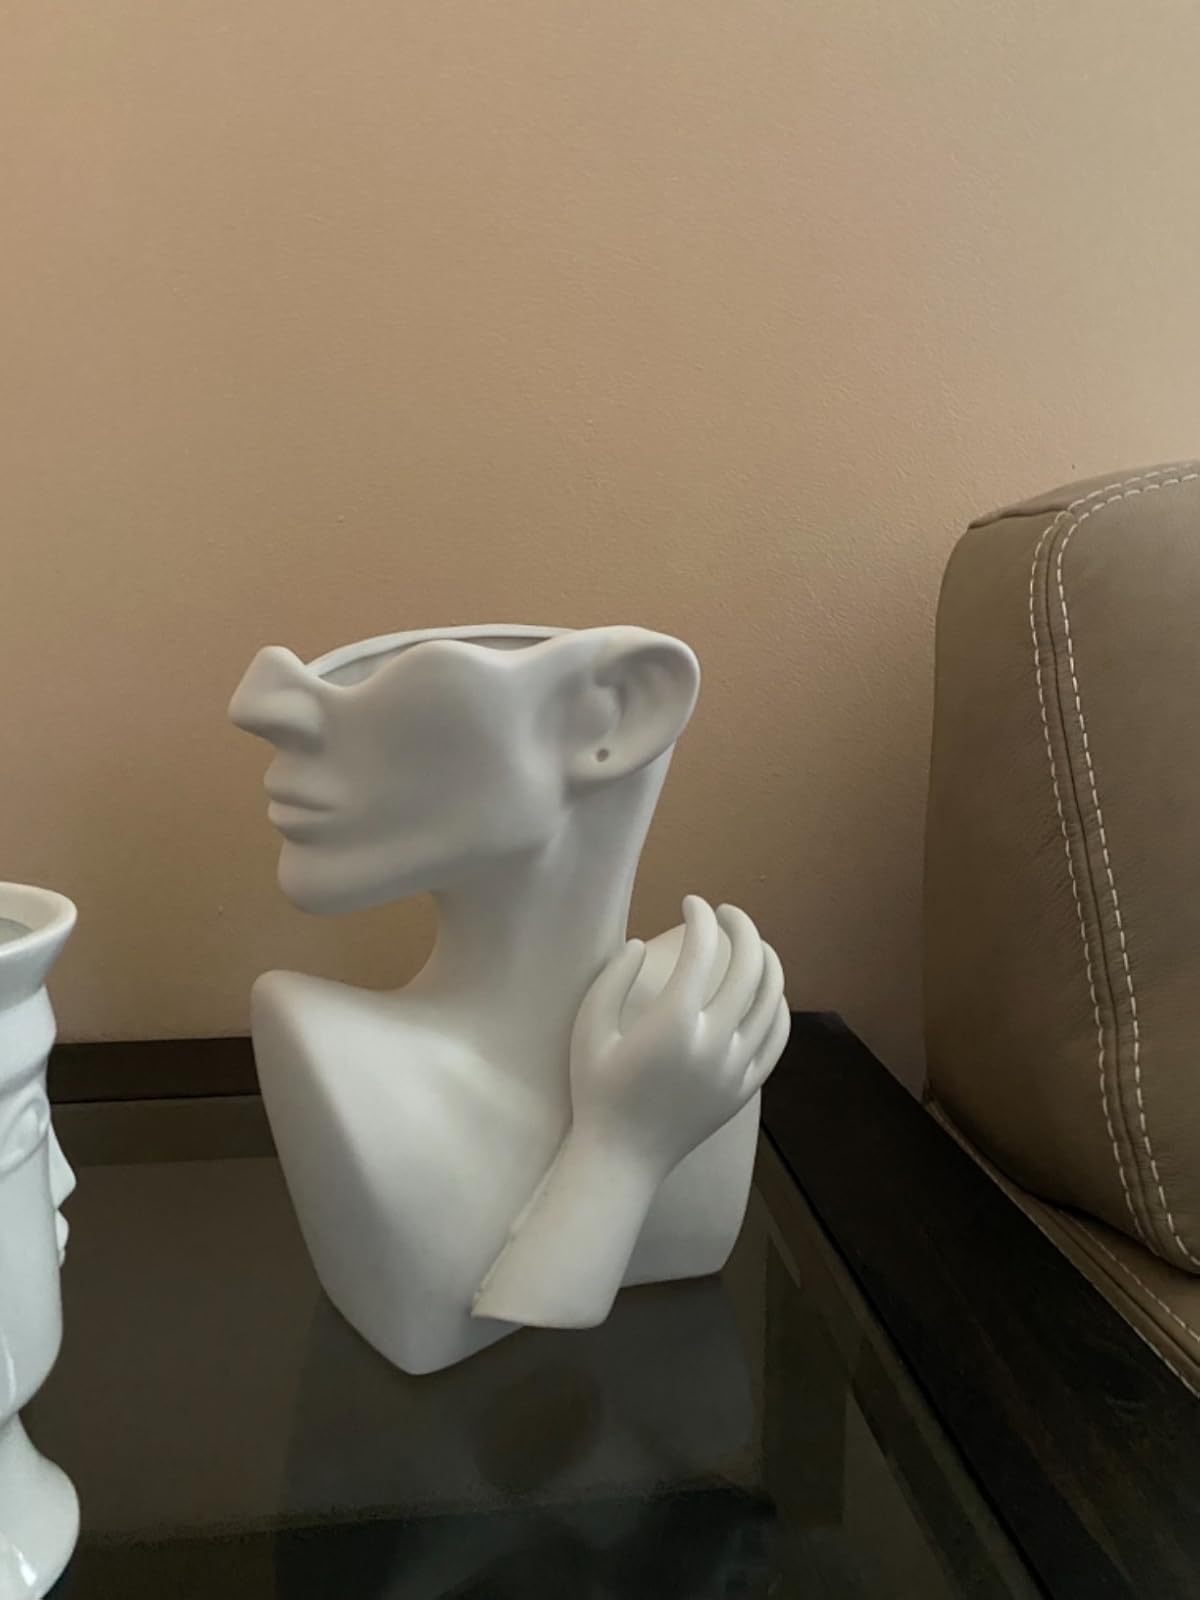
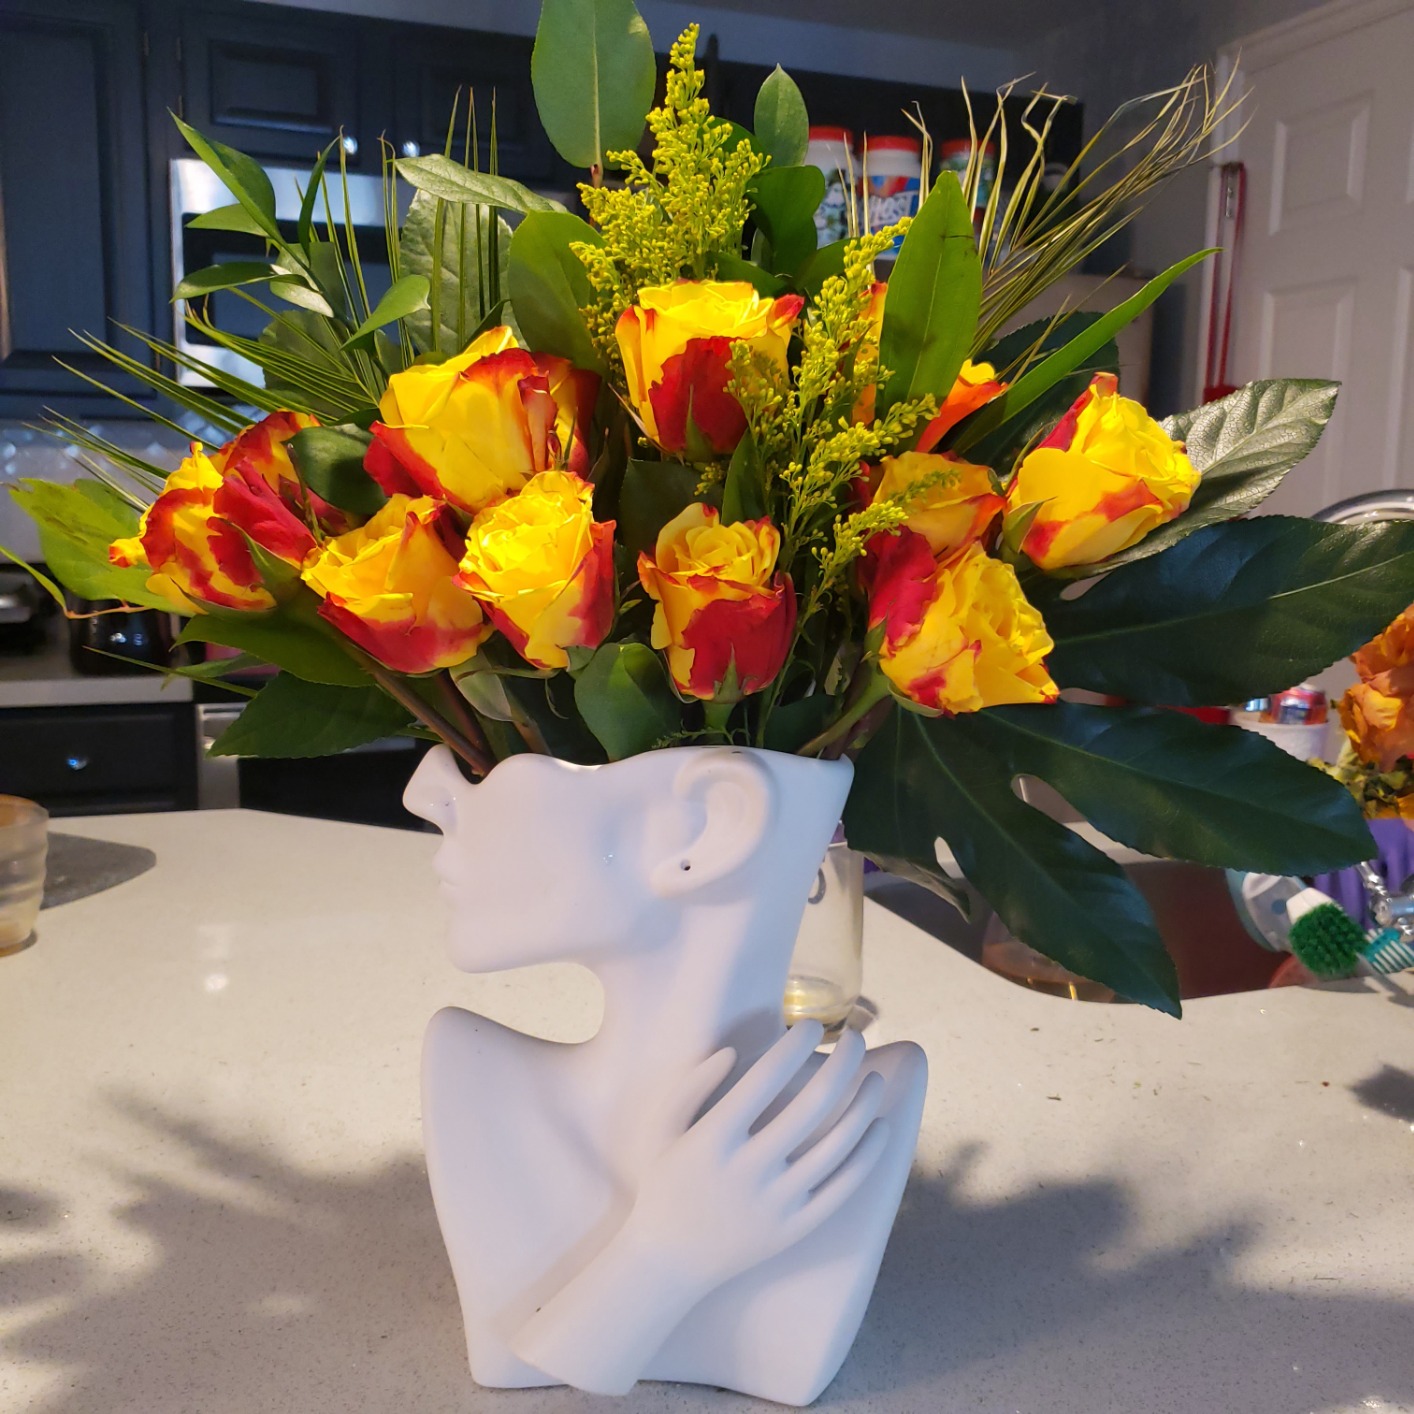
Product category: vase
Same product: yes